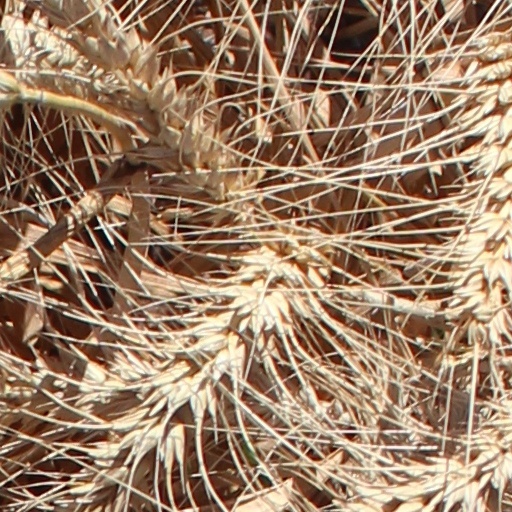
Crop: wheat